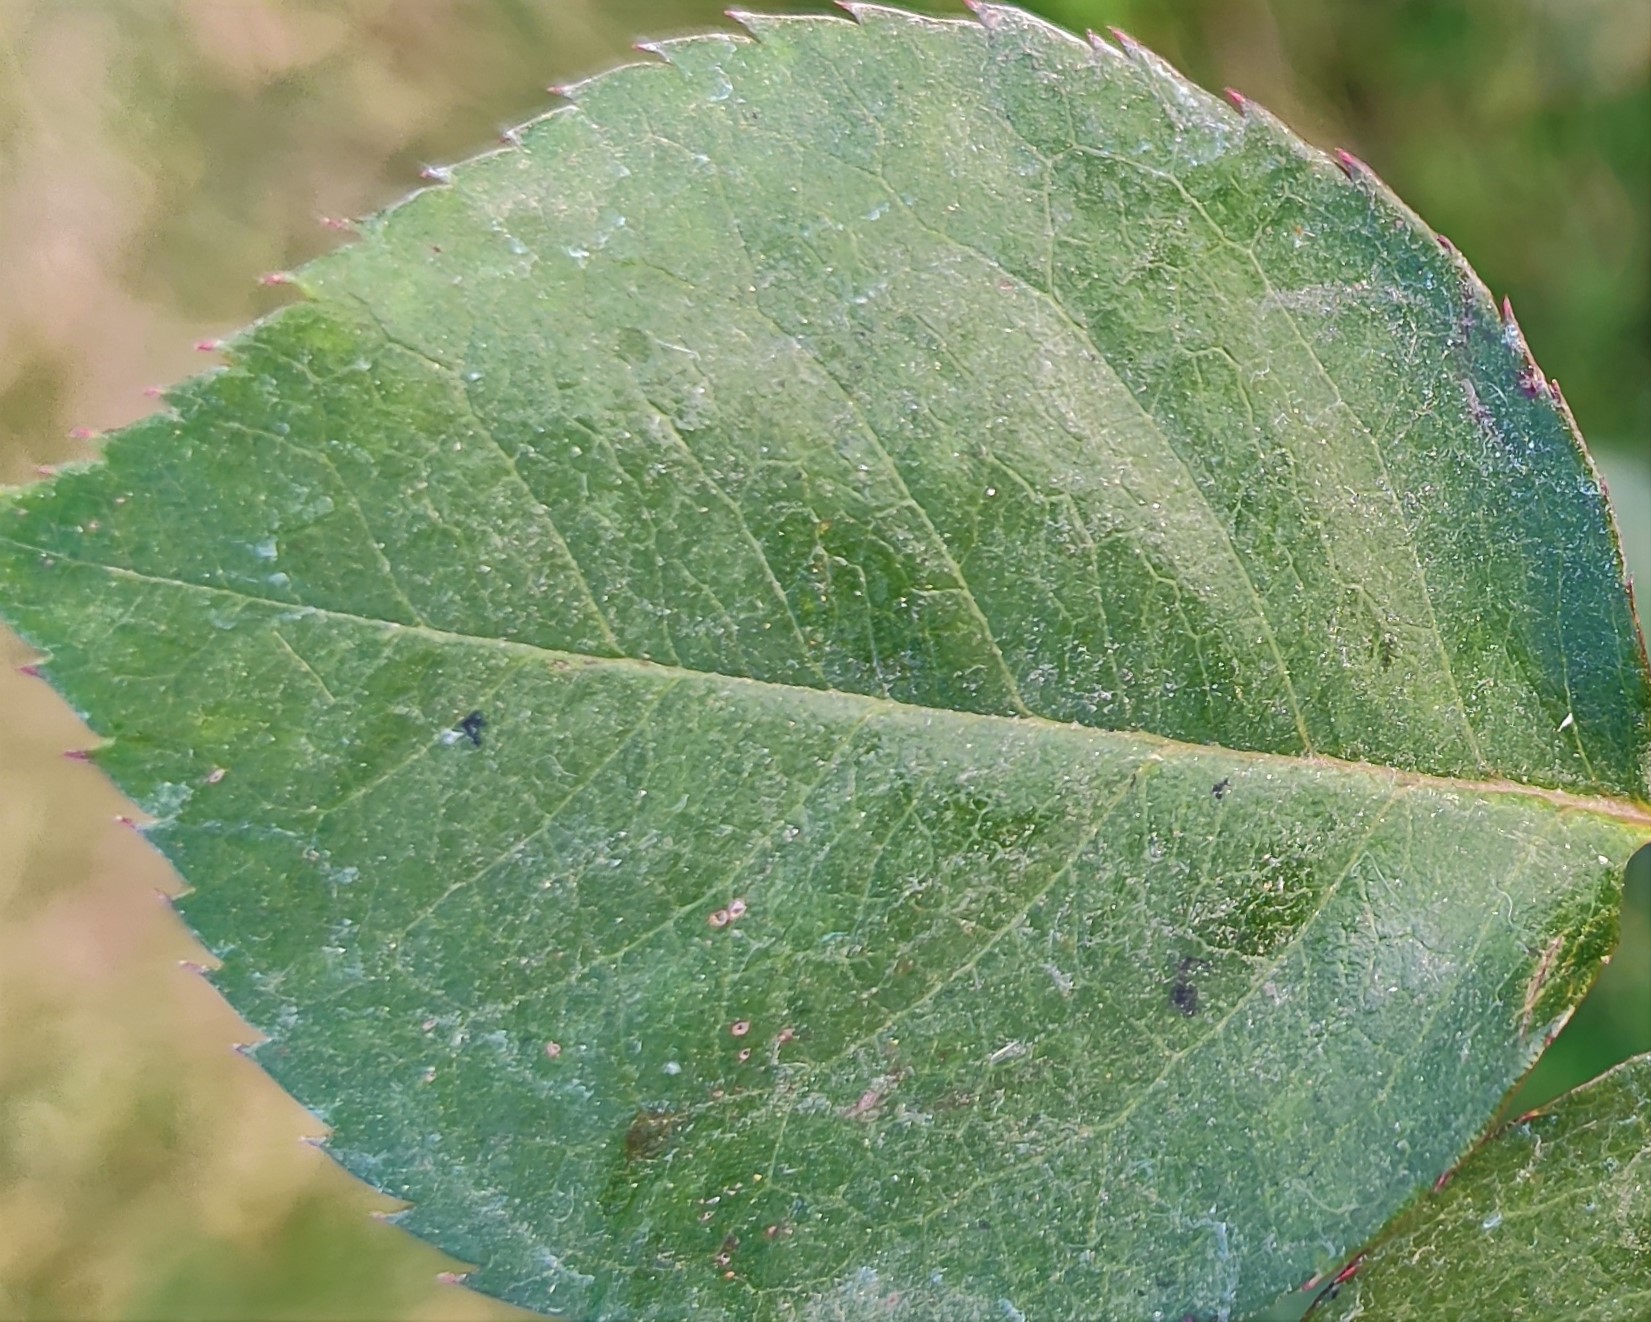
Label: Fresh Leaf